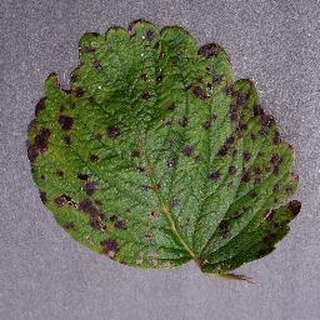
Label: strawberry_leaf_scorch